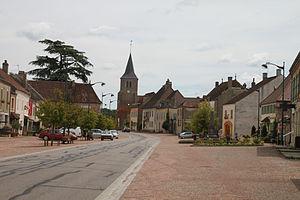
Bellevesvre est une commune française située dans le département de Saône-et-Loire en région Bourgogne-Franche-Comté.